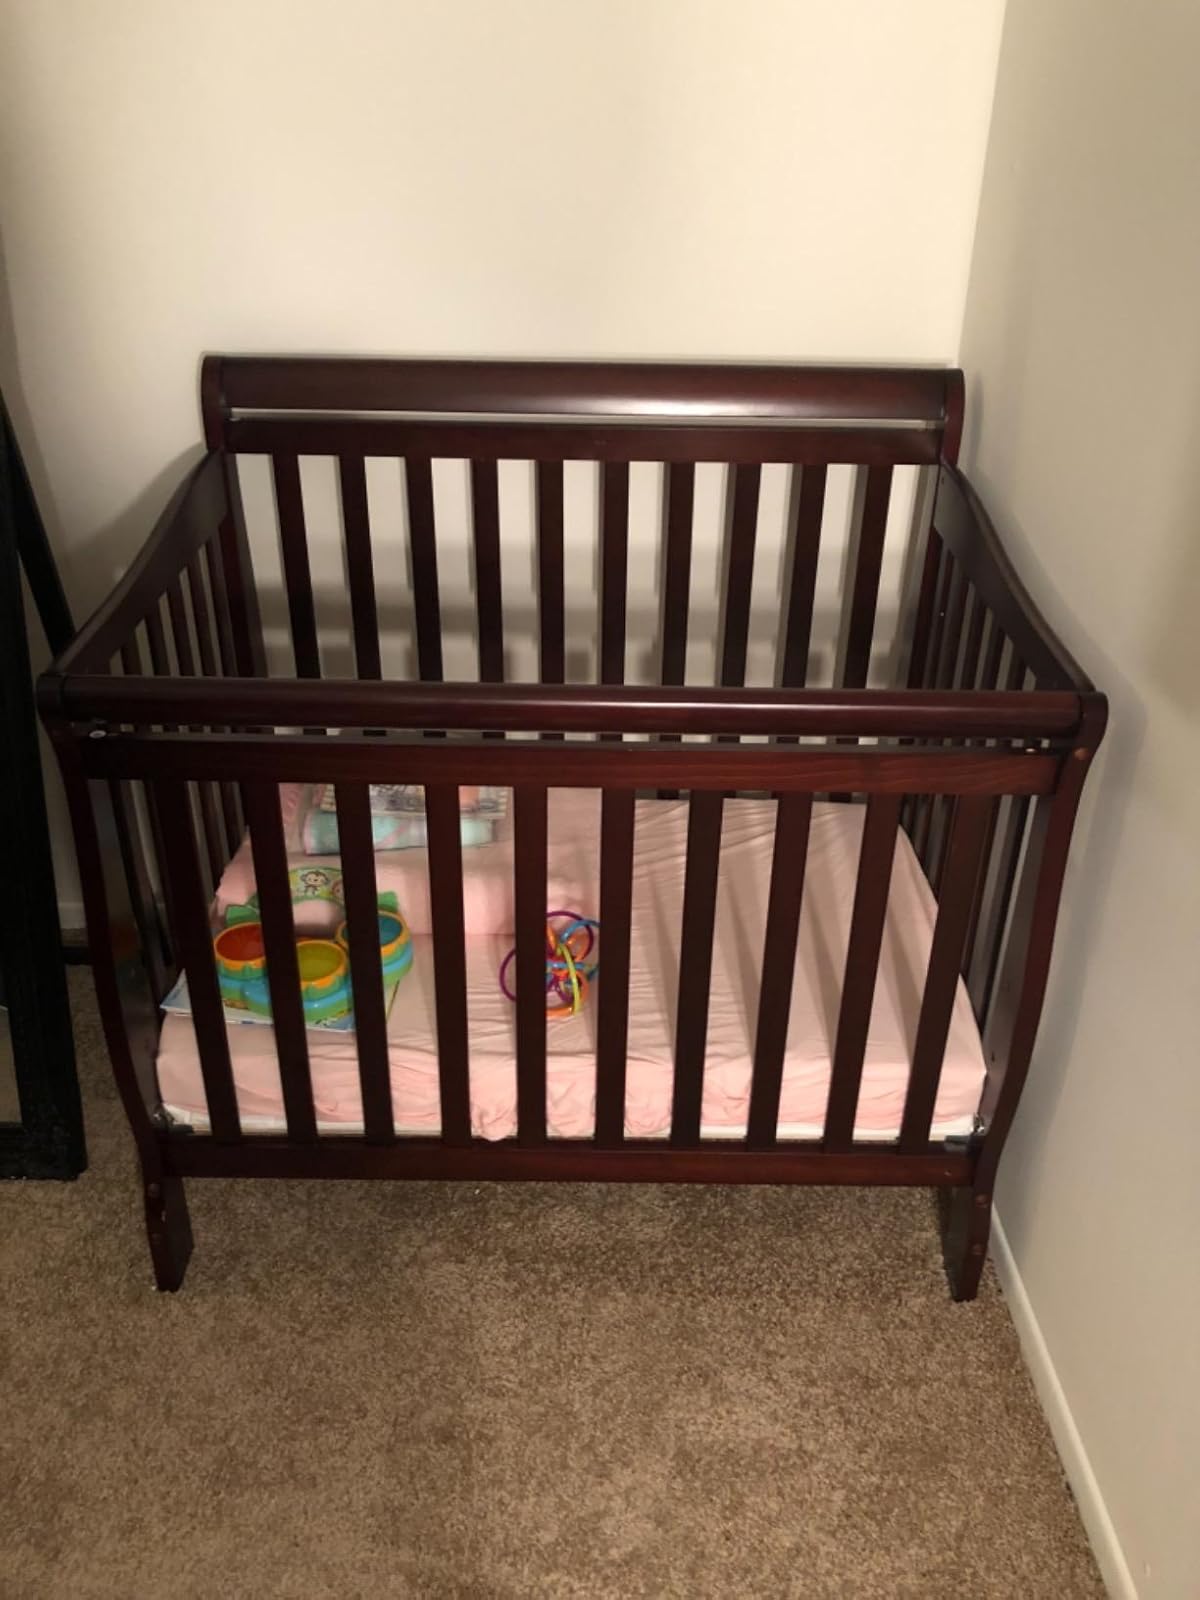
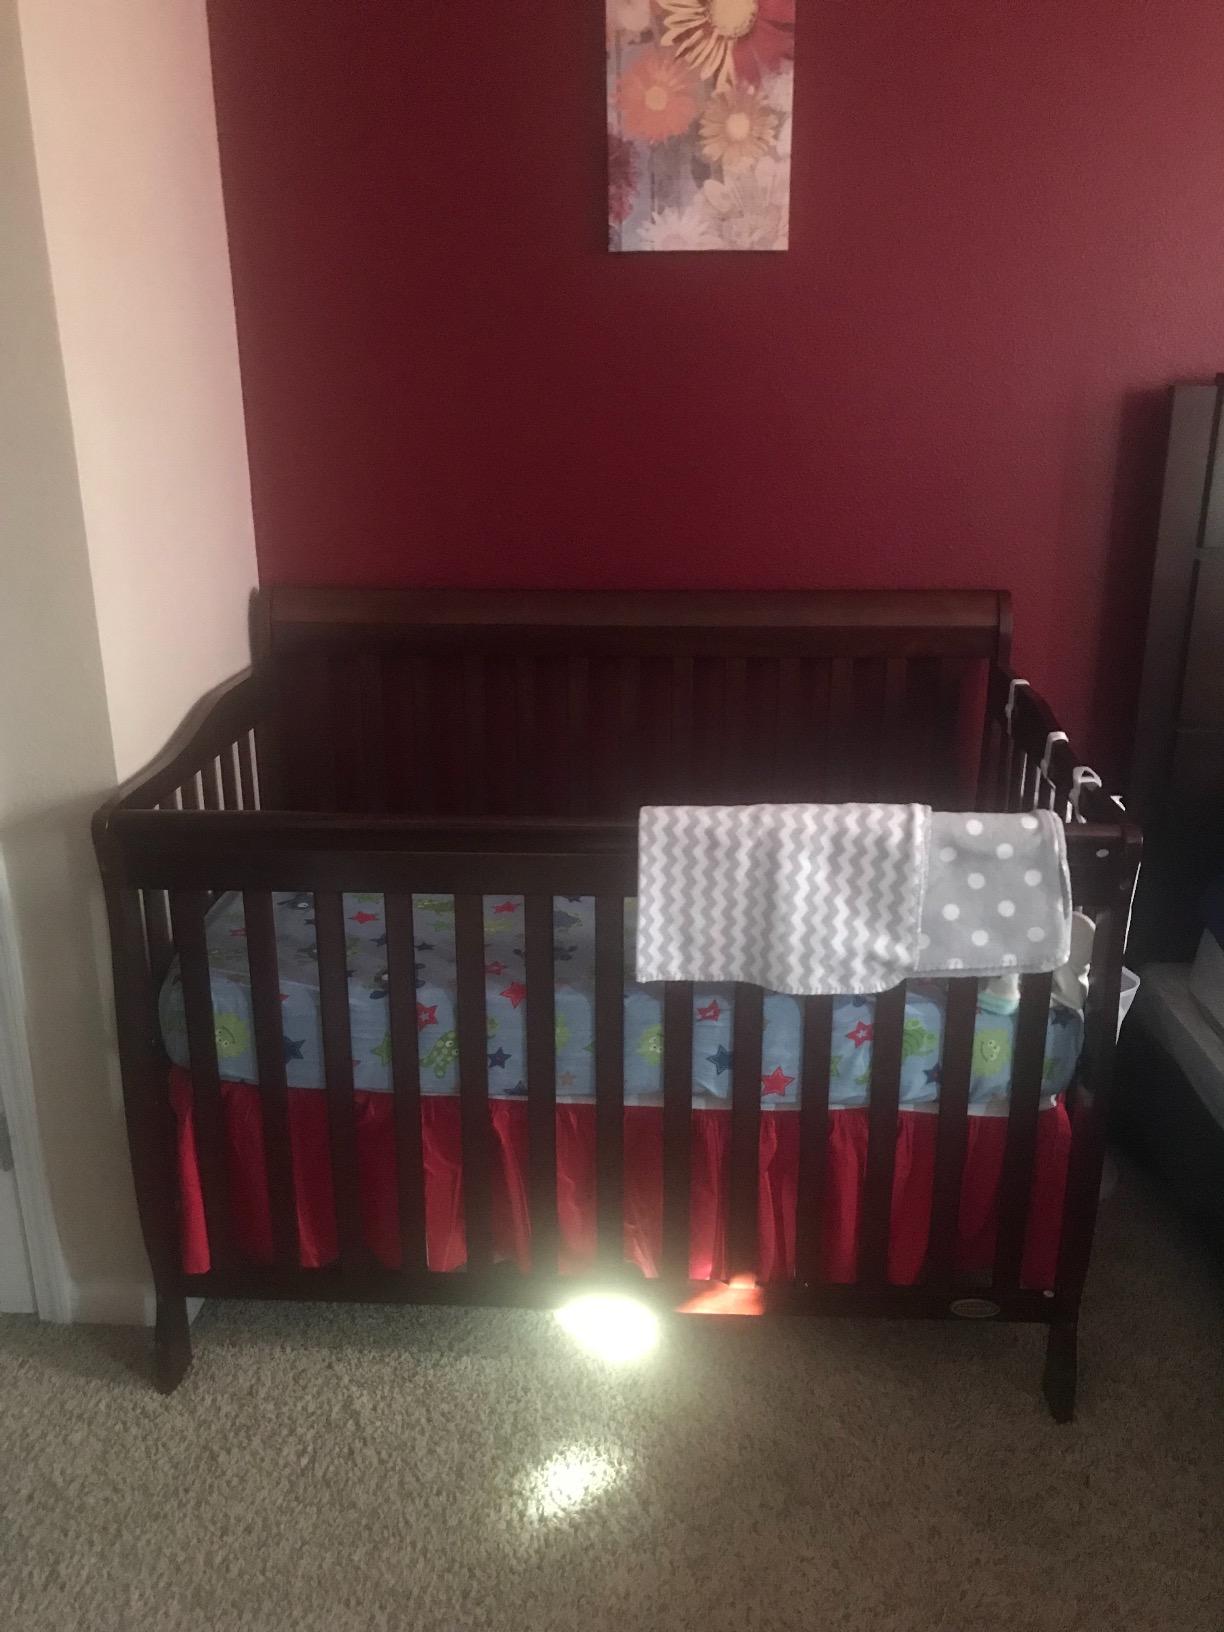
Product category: products_crib
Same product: yes